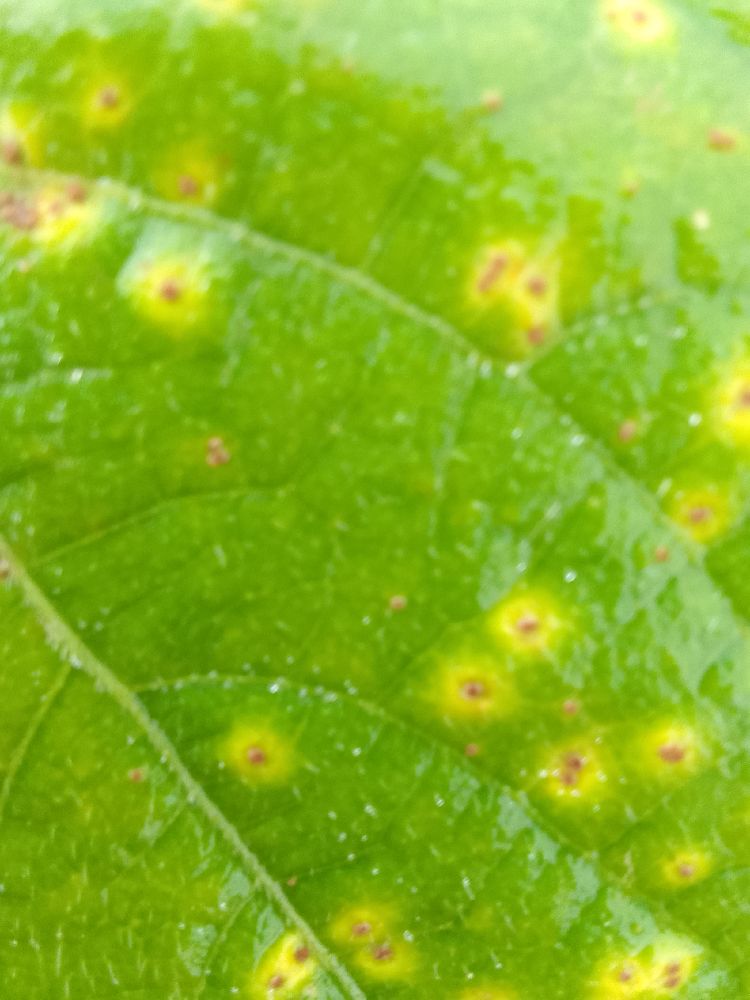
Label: rust